WYLL

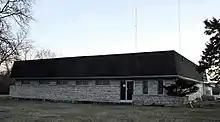
WJJD's studio building in Des Plaines

On February 15, 1965, WJJD adopted a country music format. The station's programming was simulcast on 104.3 WJJD-FM, with the FM station continuing WJJD's country programming after sunset. In 1966, its studios and transmitter were moved one mile west. In 1977, the simulcast ended when 104.3 FM switched to a "beautiful country" format as WJEZ.